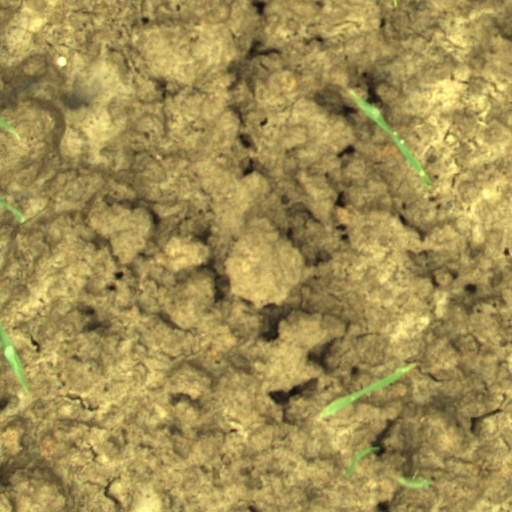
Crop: wheat